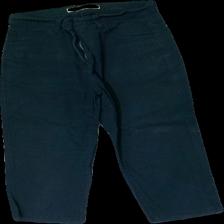
View: front
Type: Trousers
Category: Ladies
Brand: Not in the list
Brand text on label: intousn
Colors: Blue
Material: 68% Cotton 32% Viscose
Cut: Regular
Size: 38
Price range: <50
Recommended usage: Export
Description: tight cropped  blue trousers